Black & White: The Dawn of Justice

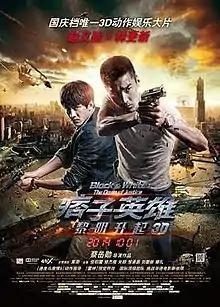

Black & White: The Dawn of Justice is a 2014 3D crime action film directed by Tsai Yueh-Hsun. Co-produced by China and Taiwan, the film is a prequel to and based on the television series "Black & White" (2009), and a sequel to "" (2012).